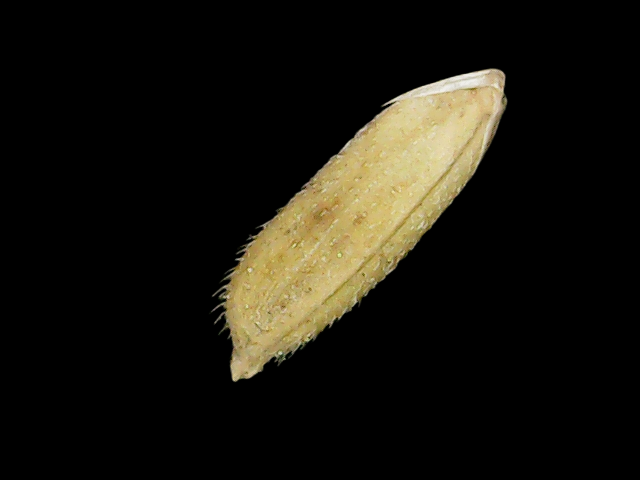
Rice variety: Binadhan17